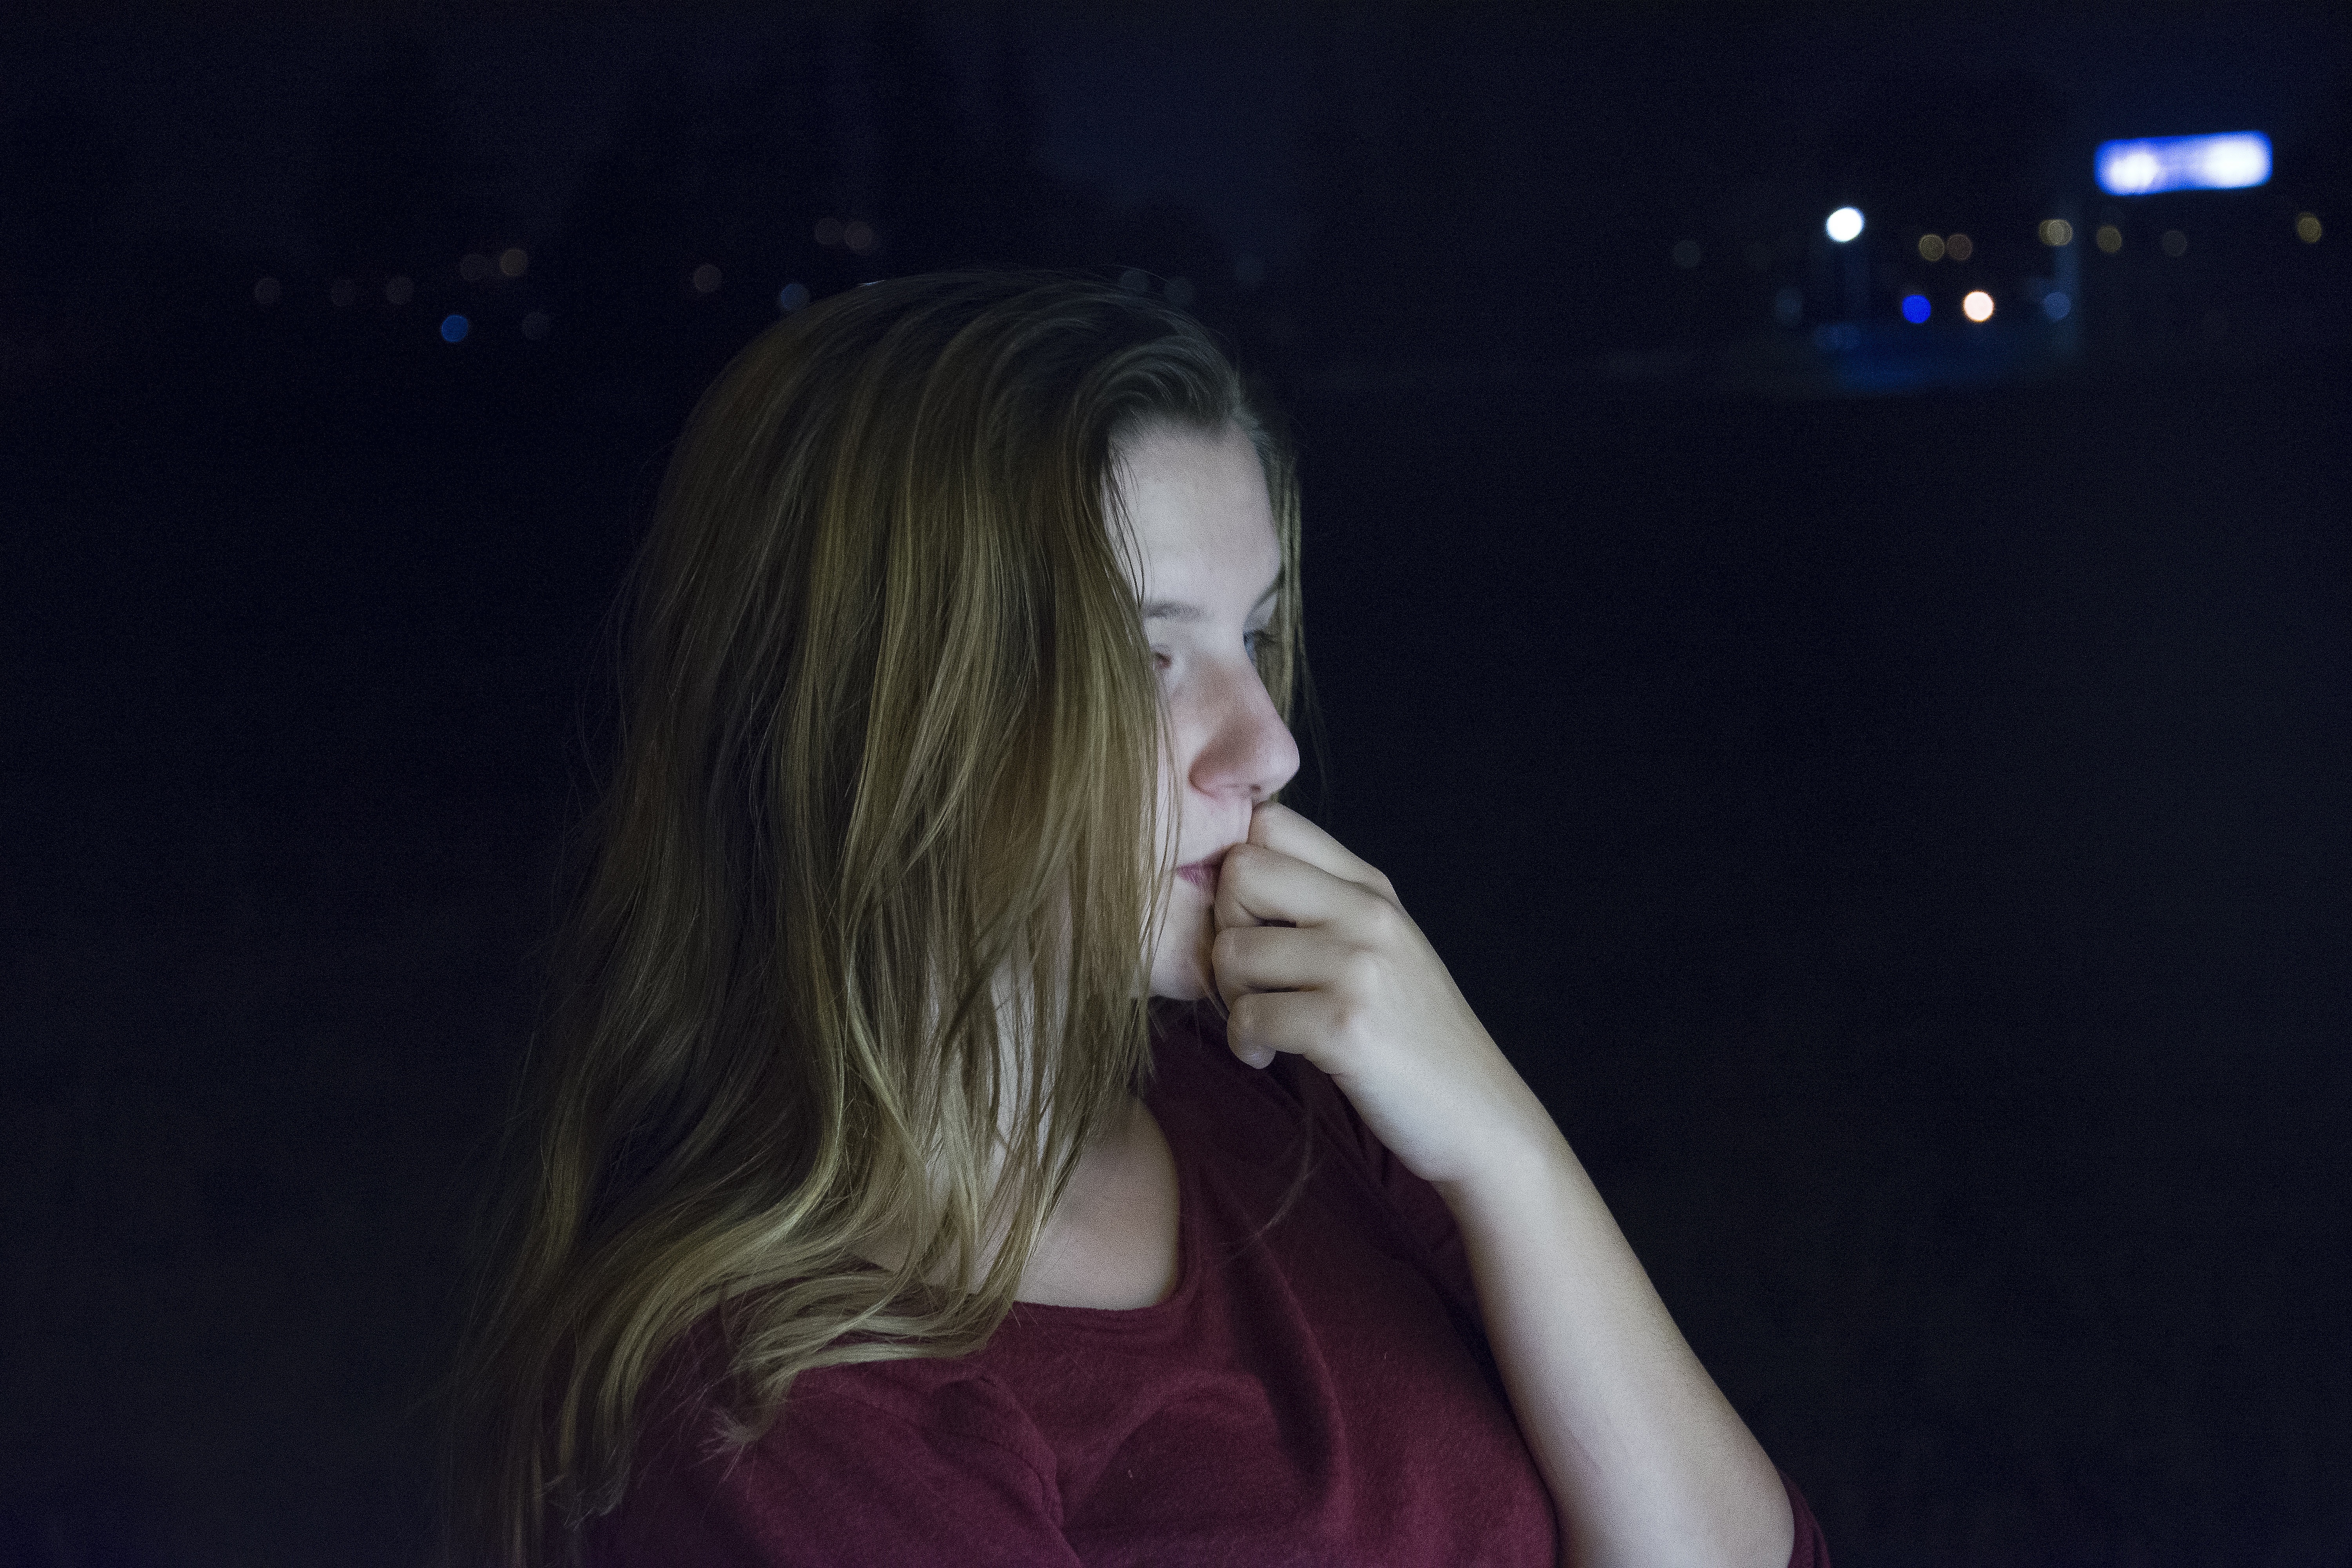
person, girl, darkness, lady, stage, performance, singing, interaction